Phaans

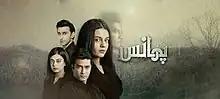
Title card

Phaans is a Pakistani drama television series created and developed by Shahzad Javed, written by Samina Ijaz and directed by Syed Ahmed Kamran. It premiered on Hum TV on 20 February 2021. It features Sami Khan, Zara Noor Abbas and Shehzad Sheikh. Sheikh portrayed an anti-hero for the first time in his career. The series follows the struggle of a sexual assault survivor. It last aired on 23 July 2021.